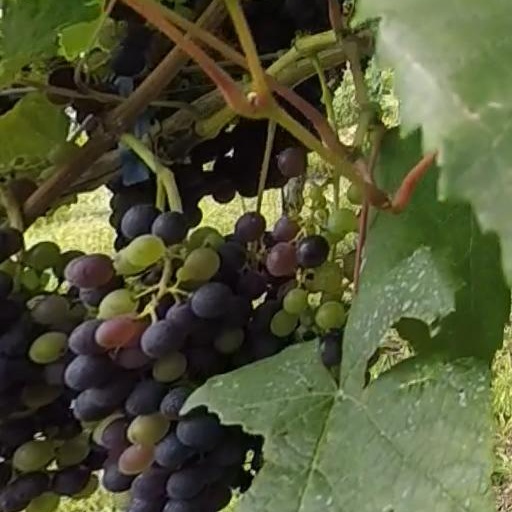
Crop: grape